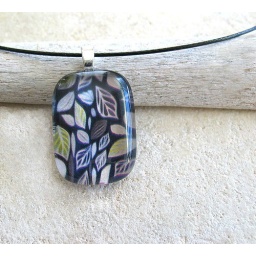
Up-cycled paper was used under the glass